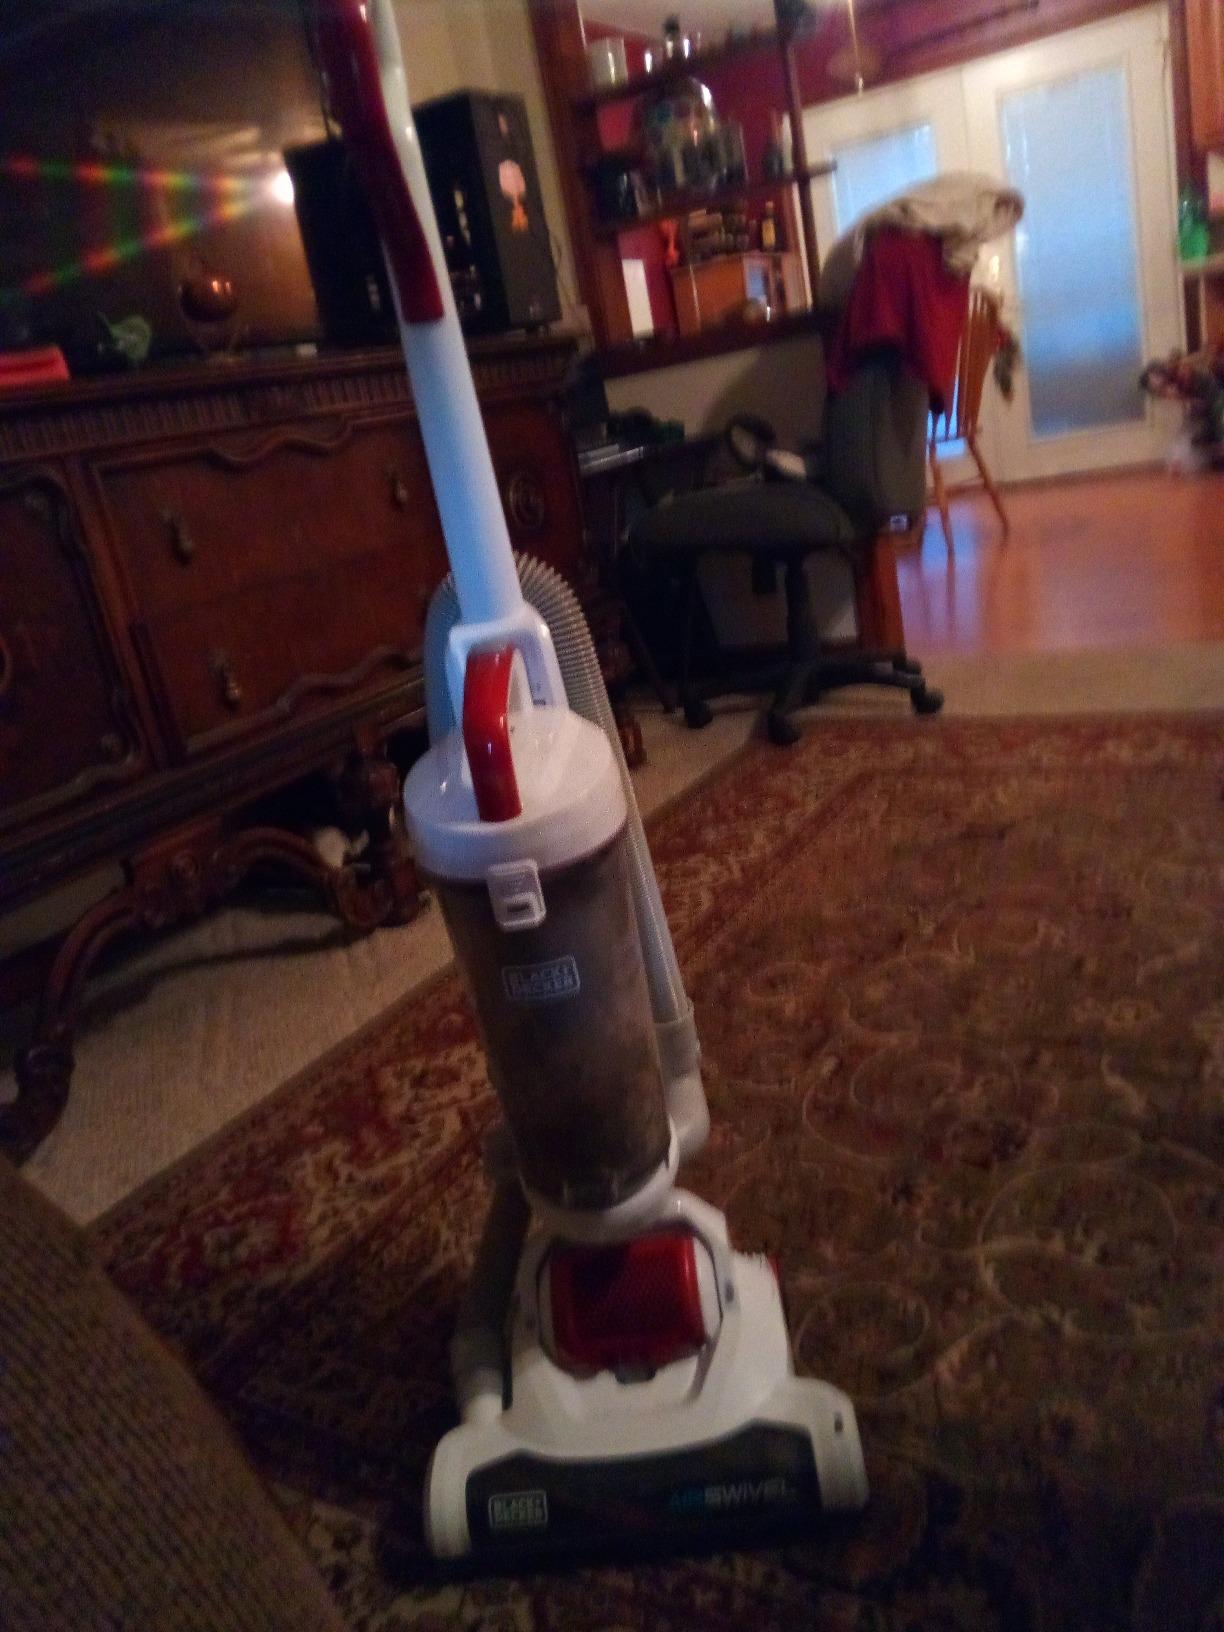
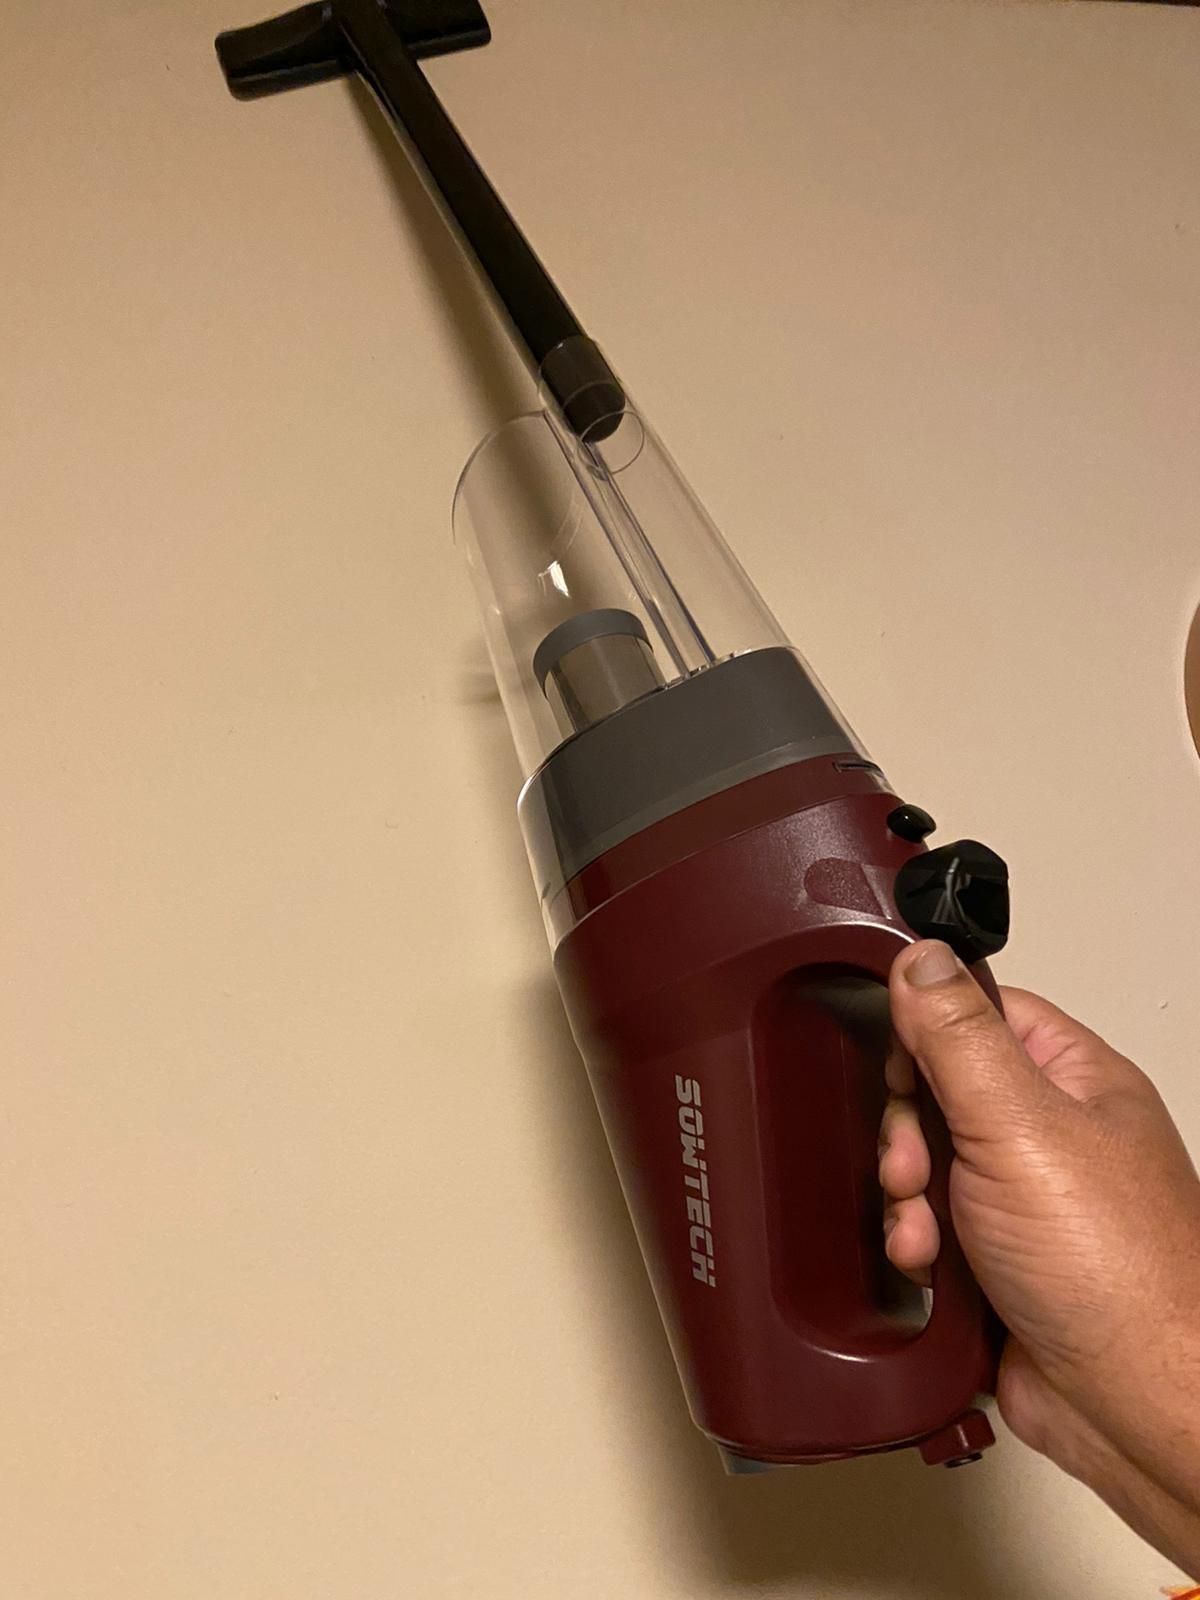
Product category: items_vacuum
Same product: no